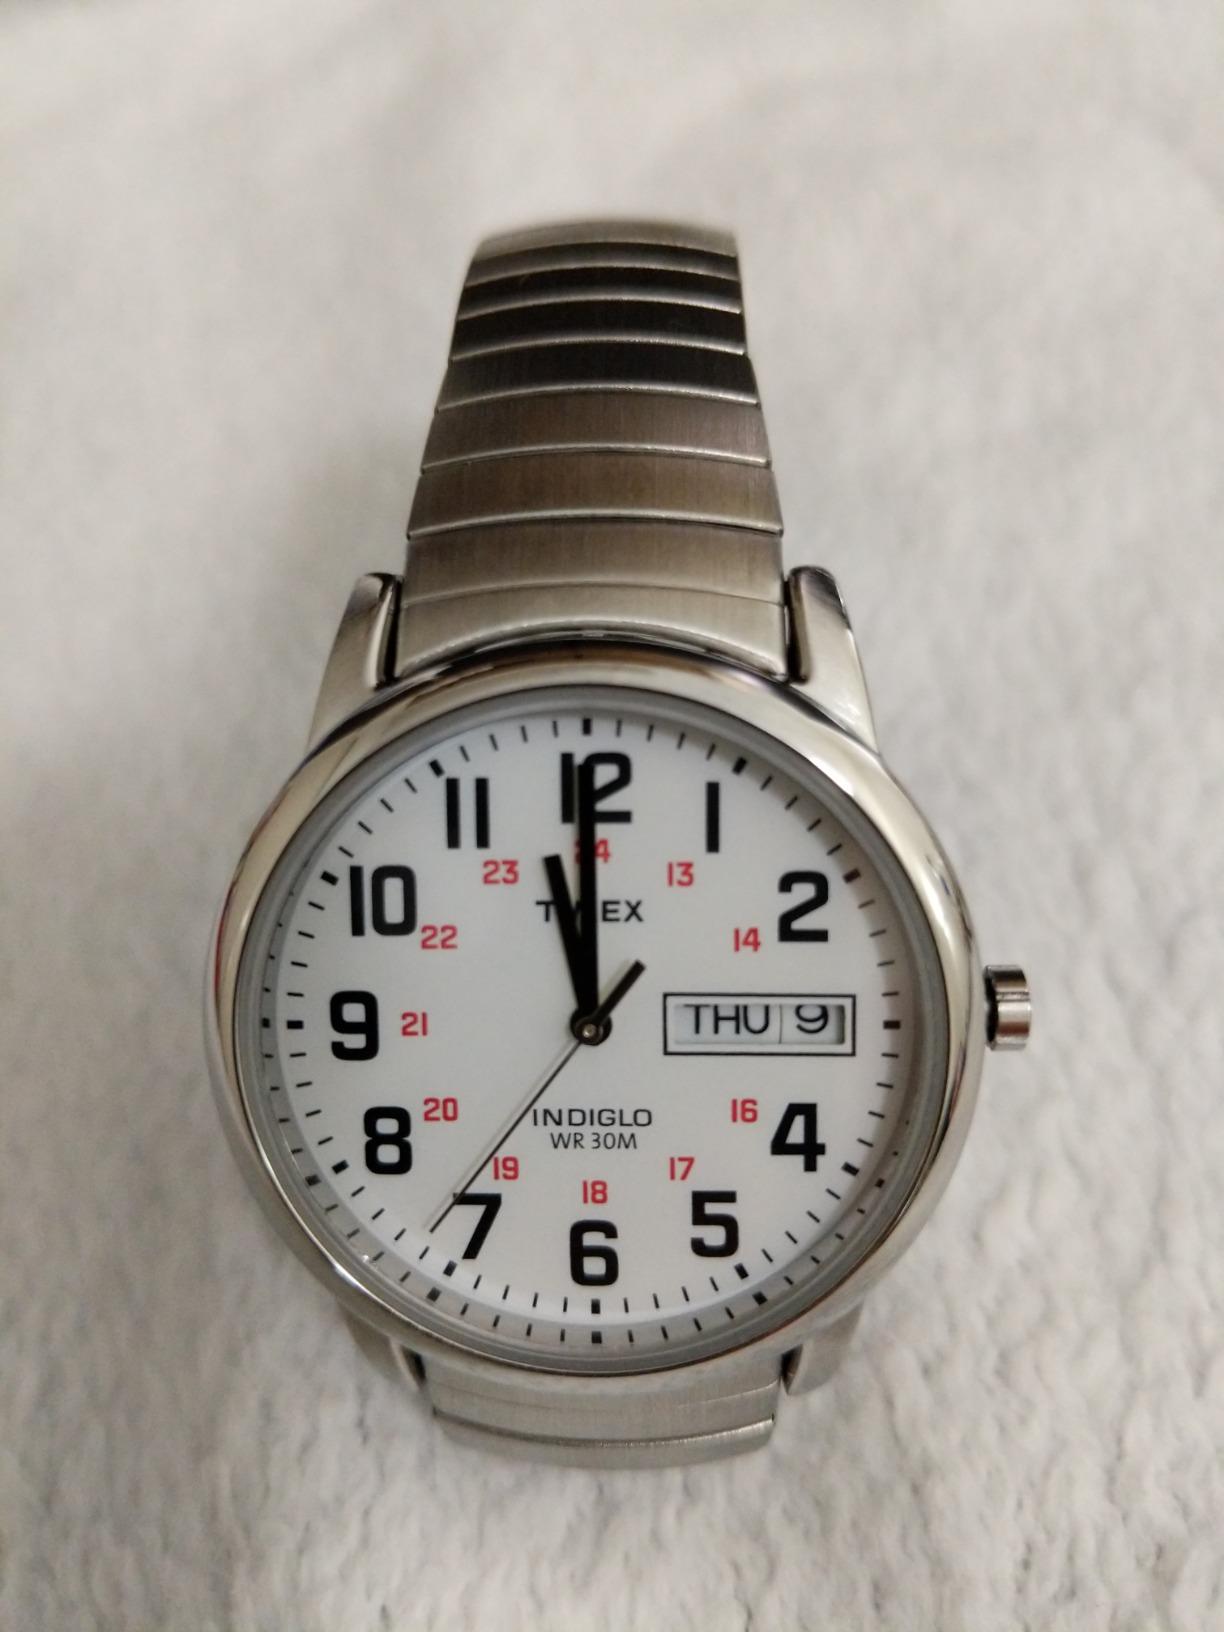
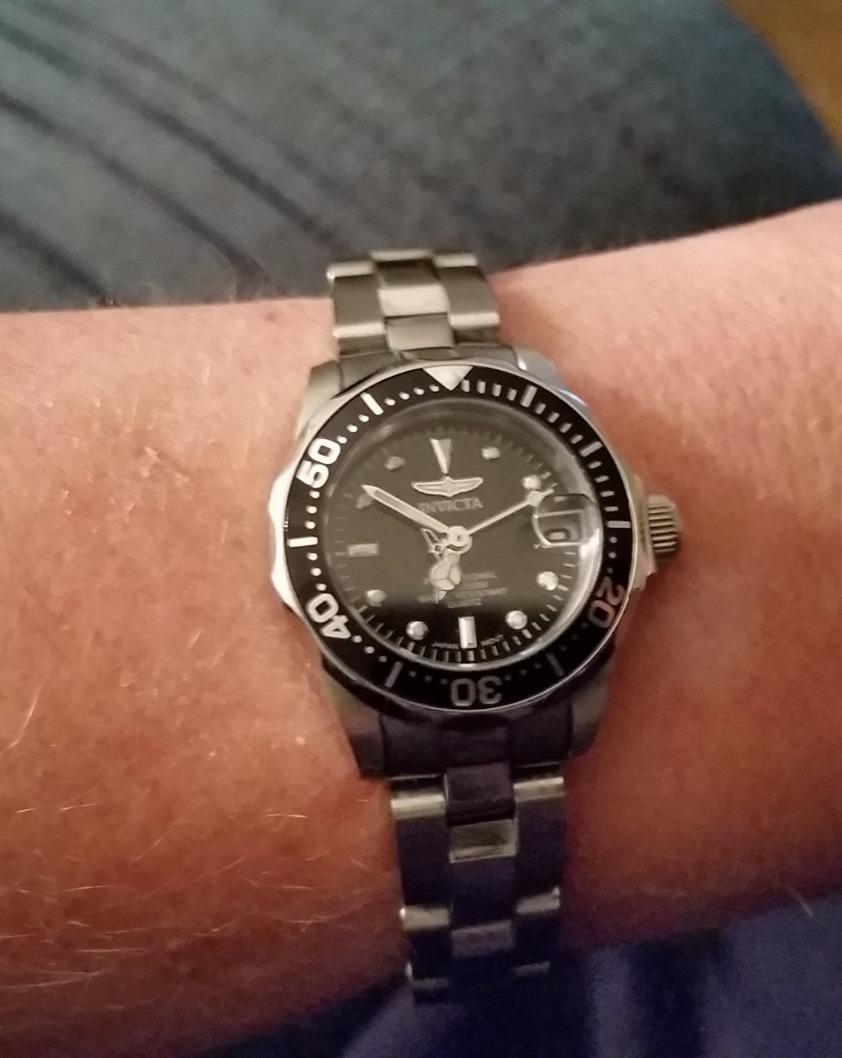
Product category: accessories_watch
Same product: no